Fraunhofer diffraction

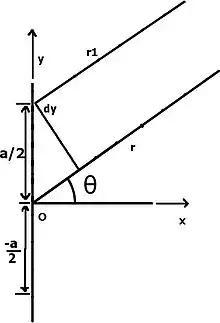
Continuous broadside array of point sources of length "a".

We can develop an expression for the far field of a continuous array of point sources of uniform amplitude and of the same phase. Let the array of length "a" be parallel to the y axis with its center at the origin as indicated in the figure to the right. Then the differential field is: